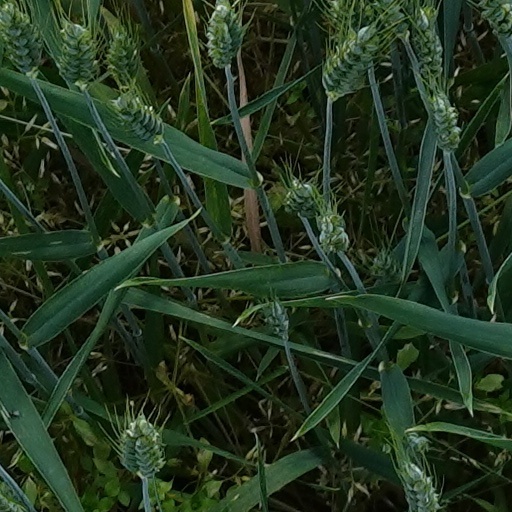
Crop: wheat